Edict of Torda

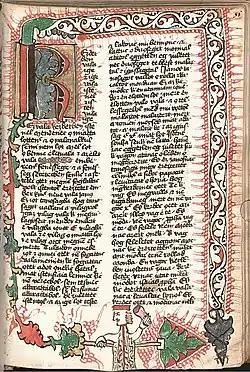
Page from the "Munich Codex" of the first Hungarian translation of the Bible

The Catholic Church was facing a profound crisis in the Kingdom of Hungary at the end of the Middle Ages. Ideas that the Catholic Church regarded as heretical appeared in the late 14thcentury, primarily in the small towns. In the 1430s, young burghers who had studied at the University of Prague began teaching the theology of the Czech Jan Hus, despite his having been condemned to death for heresy at the Council of Constance. Two Hussite preachers completed the first Hungarian translation of the Bible in the early 1430s. Pope Eugene IV appointed the Franciscan James of the Marches to eradicate Hussitism in Hungary in 1436. The Hussites who survived the purge fled to Moldavia in 1439.